Suresh Jadhav (biotechnology executive)

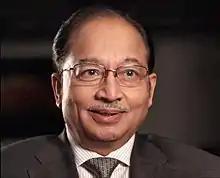
Jadhav in a 2013 video for Doctors Without Borders

Suresh Jadhav ( – 7 December 2021) was an Indian biotechnology executive and a key member of the Indian vaccine manufacturing industry. At the Serum Institute of India (SII) he led the development and introduction of the Meningococcal A conjugate vaccine to Sub-Saharan Africa and the production of the COVID-19 vaccine at SII, including the ones marketed as Covishield.